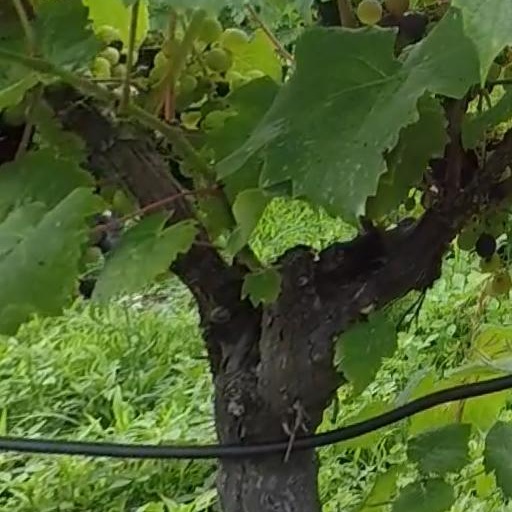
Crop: grape